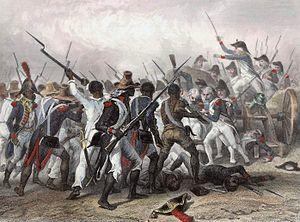
Combat et prise de la Crête-à-Pierrot (4 - 24 mars 1802). Gravure sur bois originale dessinée par Auguste Raffet, gravée par Hébert.
Le Siège de la Crête-à-Pierrot se déroula pendant l'expédition de Saint-Domingue au cours de la Révolution haïtienne.
Haïti, en forme longue République d’Haïti, est un pays des Grandes Antilles occupant le tiers occidental de l’île d'Hispaniola, les deux tiers orientaux étant occupés par la République dominicaine. Sa capitale est Port-au-Prince et son point culminant est le pic la Selle.
La révolution haïtienne constitue la première révolte d’esclaves réussie du monde moderne. Les historiens situent traditionnellement son départ lors de la cérémonie du Bois-Caïman, une cérémonie vaudoue en août 1791. Elle établit en 1804 Haïti en tant que première république noire libre du monde, succédant à la colonie française de Saint-Domingue.